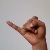
The image shows a hand gesture representing the letter 'J' in Indian Sign Language.